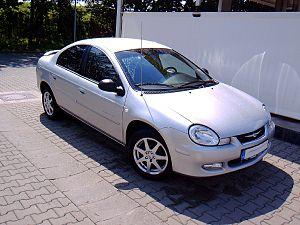
"Les véhicules construits par l'entreprise Chrysler sont des modèles portant le nom de ""Chrysler"", plutôt que l'une de leurs filiales. La plupart des Chryslers ont été des voitures de luxe, hormis en 1970 pour les modèles Européens qui ont été développés par les divisions Simca et Rootes.